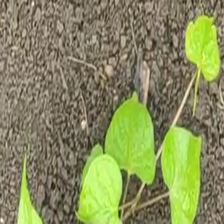
Weed species: Obscure_morning _glory(Ipomoea obscura)